Submarine Warfare insignia

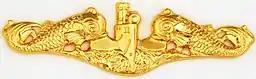
U.S. Navy officer submarine badge in gold

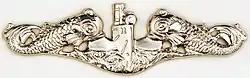
U.S. Navy silver submarine badge for enlisted personnel

United States Navy Officers and Enlisted Sailors wear a uniform breast pin to indicate that they are qualified in submarines.